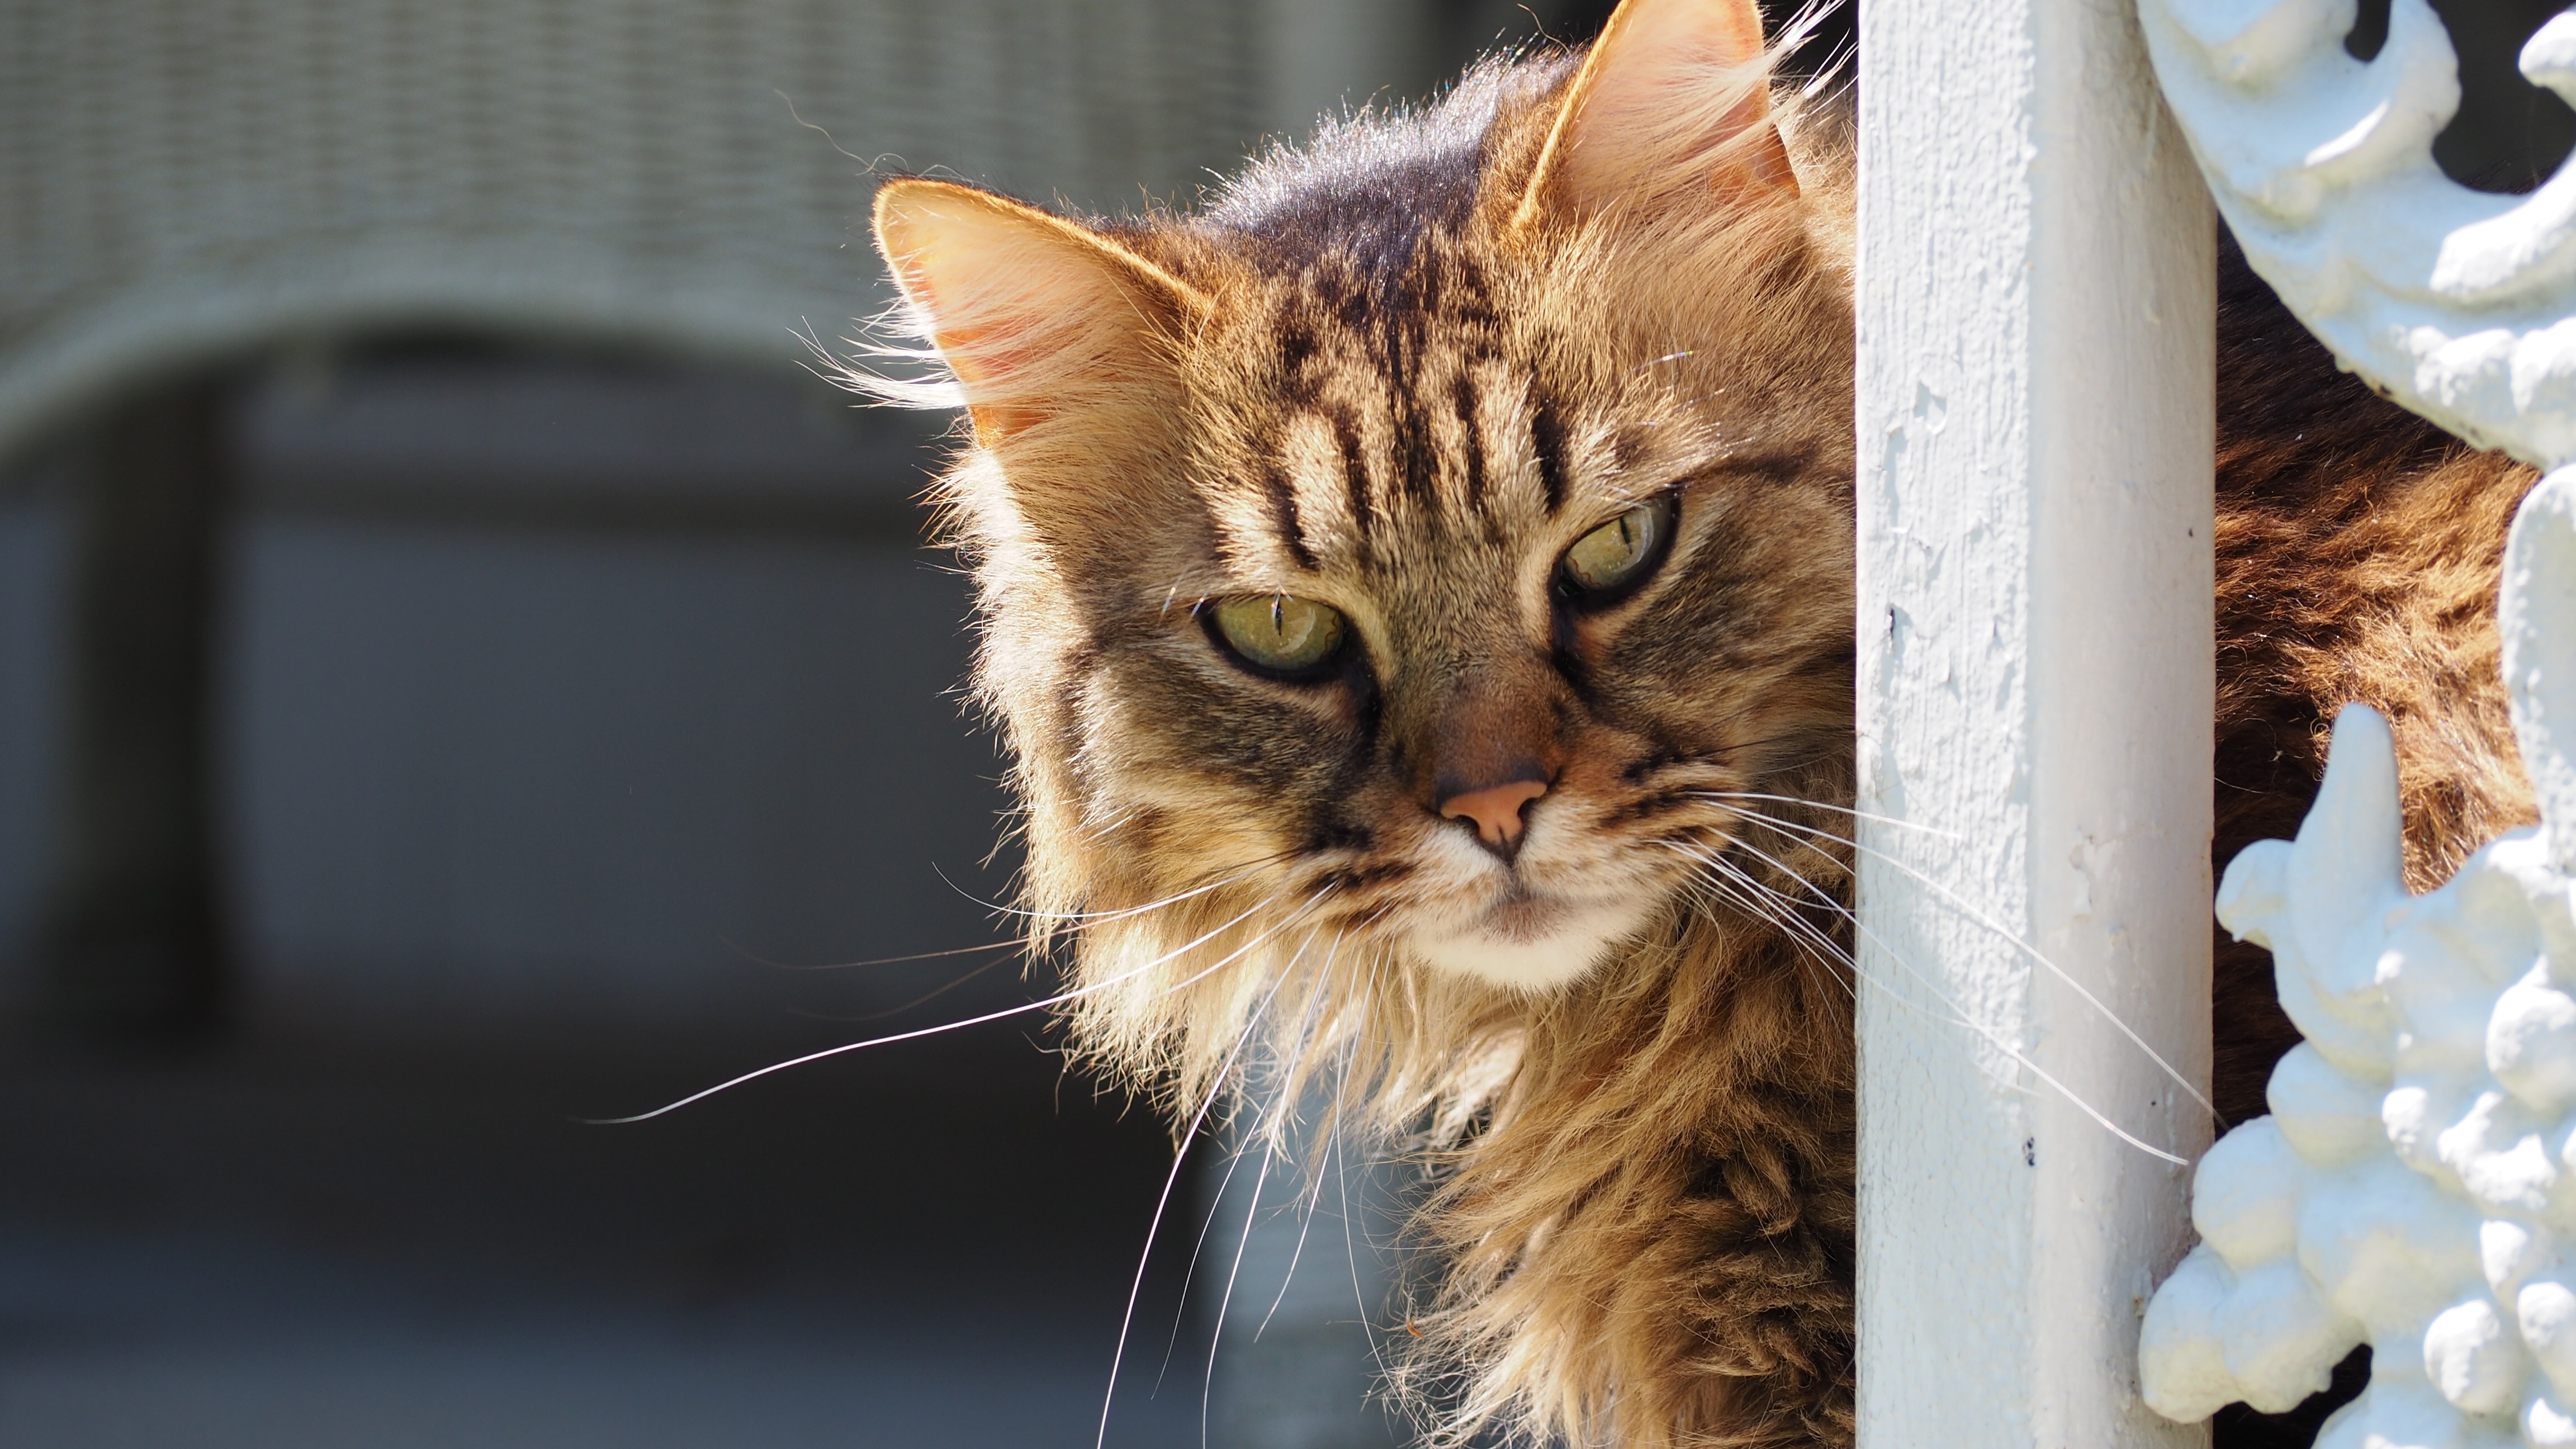
animal, cute, pet, fur, portrait, fluffy, kitten, cat, feline, mammal, fauna, domestic animal, close up, whiskers, vertebrate, detail, cat eyes, domestic cat, cat face, tabby cat, bengal, cat fur, exotic animal, wild cat, outdoor cat, house pet, outdoor pet, outdoor animal, domestic kitten, car hair, kitten face, exotic feline, small to medium sized cats, cat like mammal